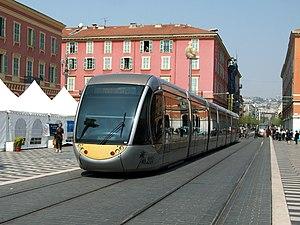
Rame de tramway Alstom Citadis 402 à Nice
Le tramway de Nice est un réseau de tramway desservant la ville et la région de Nice, en France. Comportant actuellement trois lignes, il est exploité par la Régie Ligne d'Azur, sous le nom commercial Lignes d'Azur. La première ligne a été inaugurée le 24 novembre 2007, marquant le retour du tramway dans la ville après plusieurs décennies d'absence.